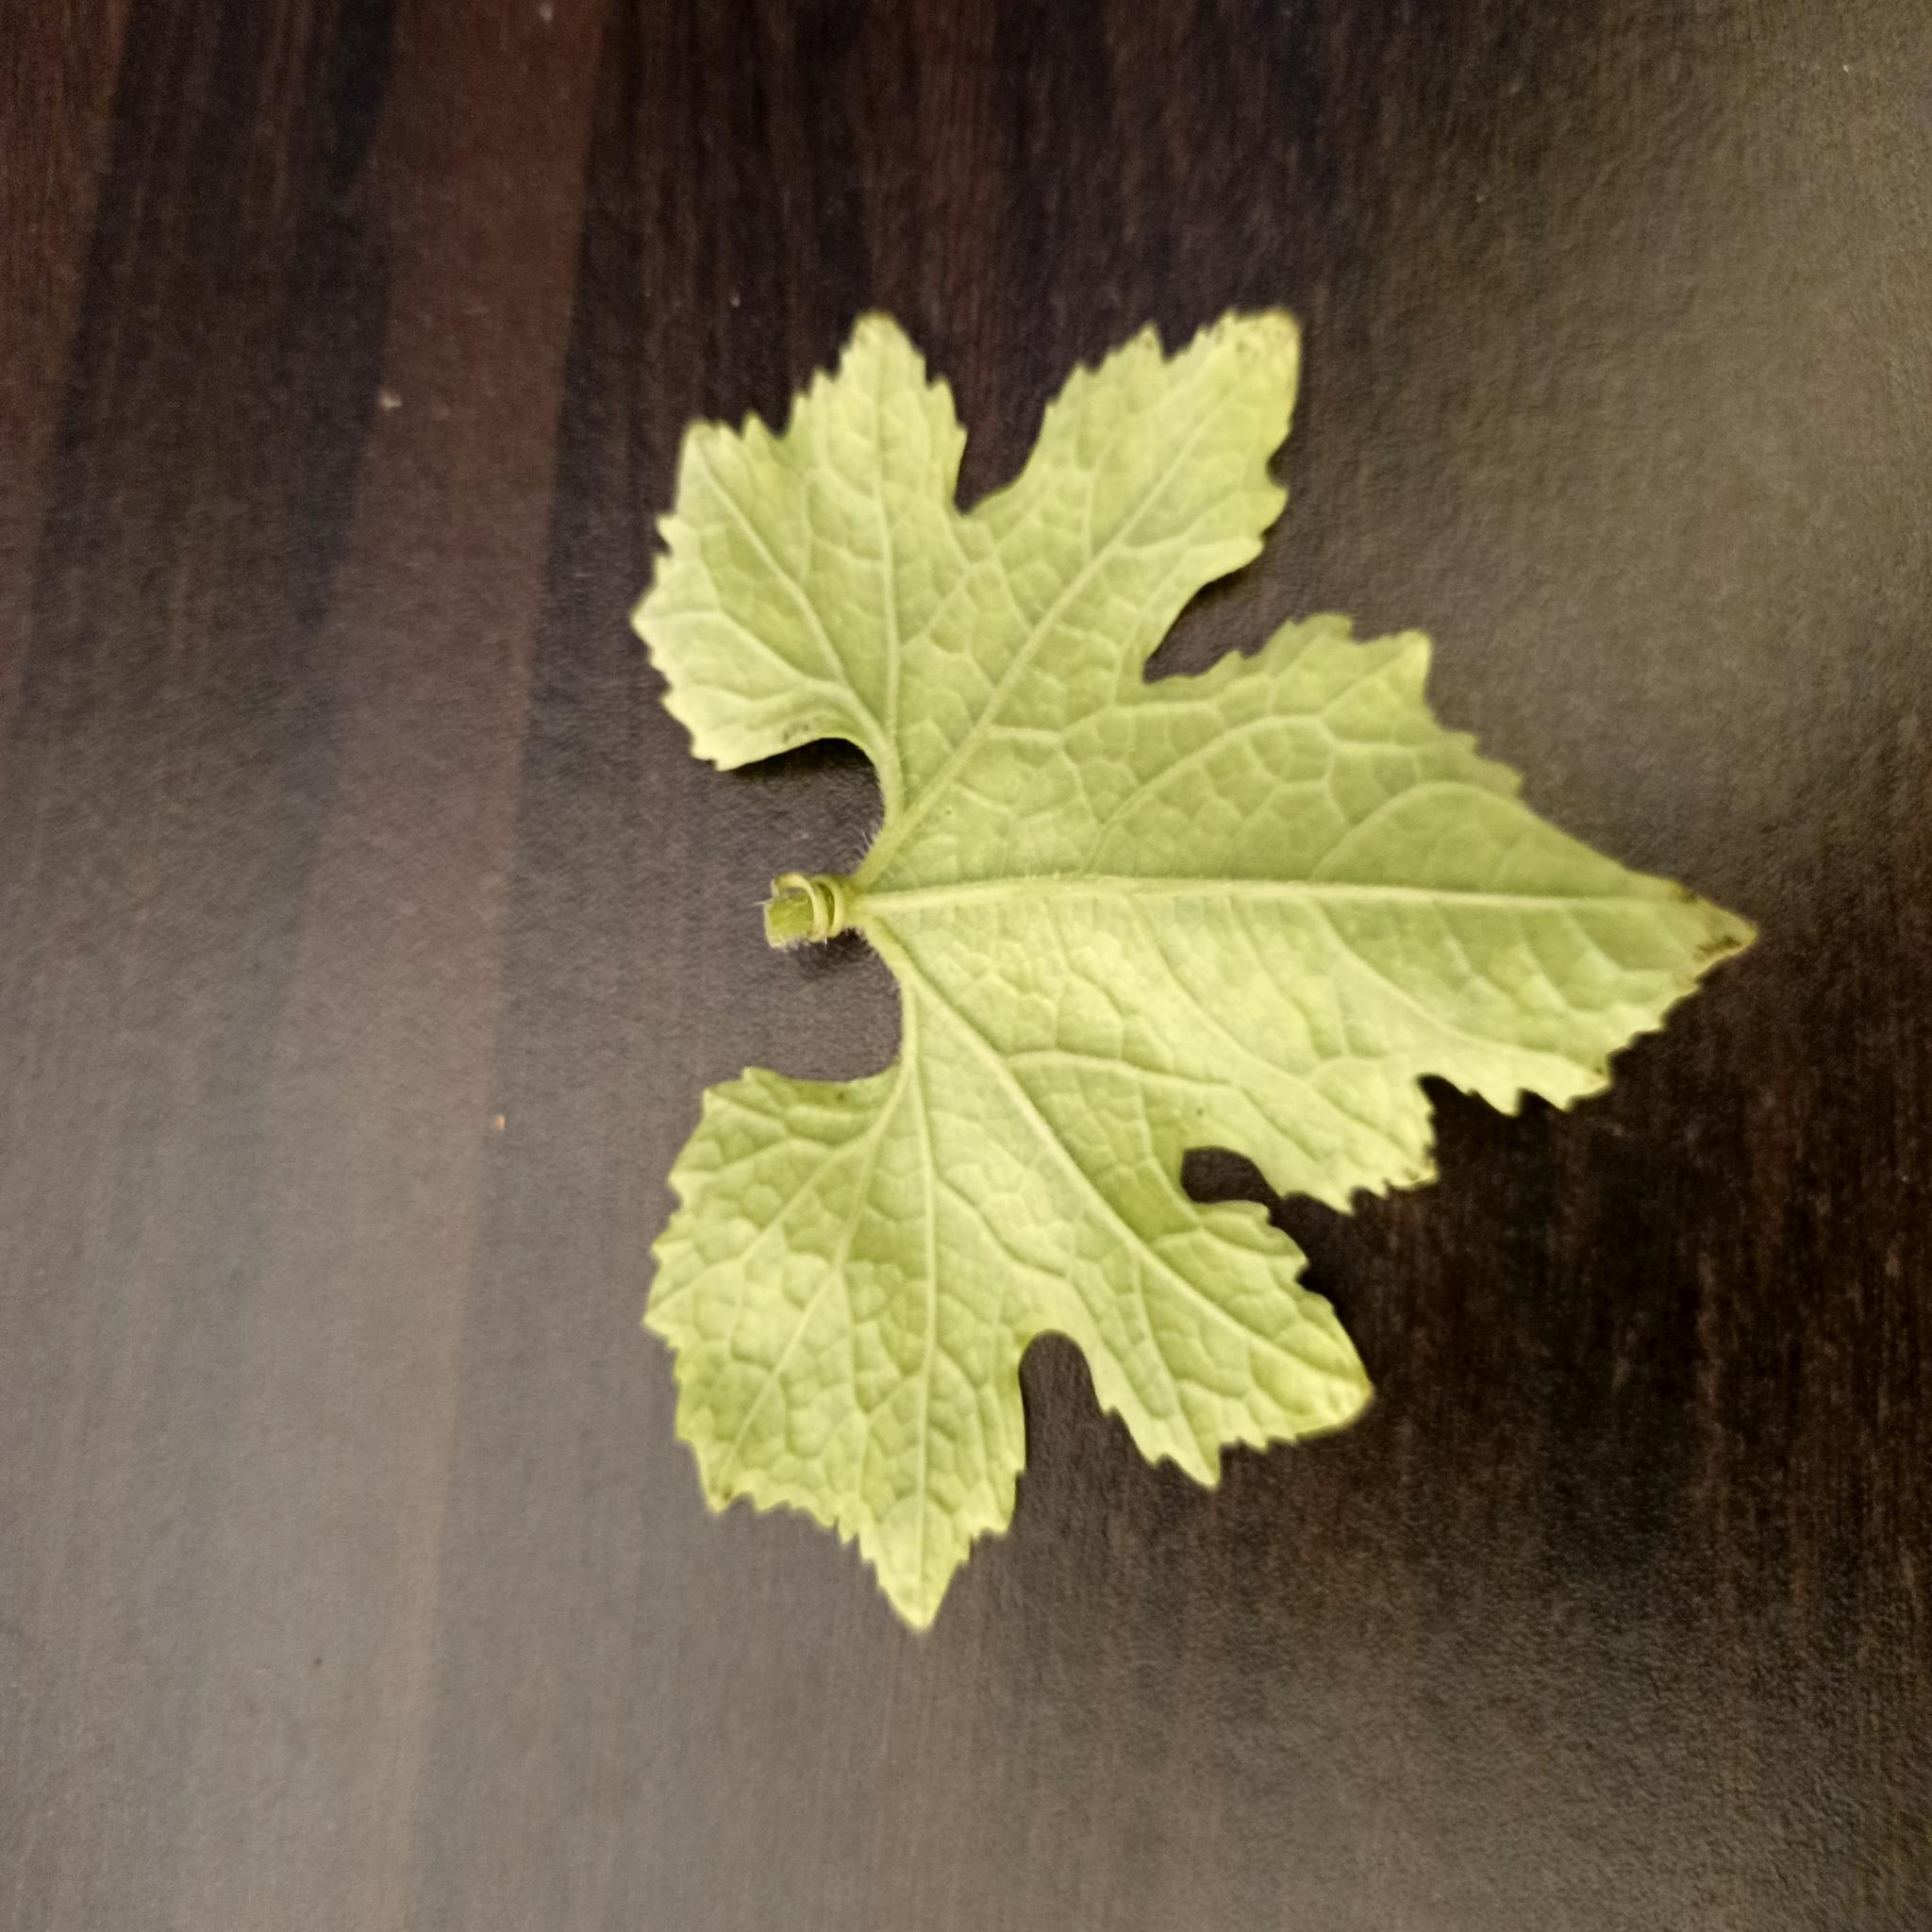
Label: Aphid